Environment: real
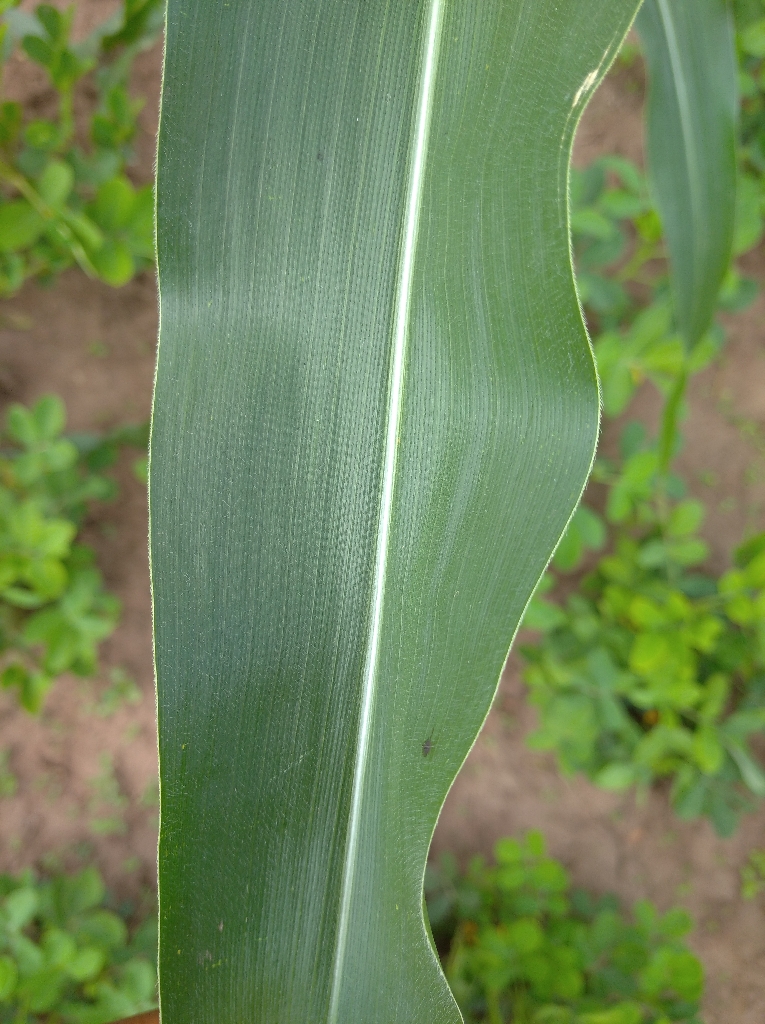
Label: healthy